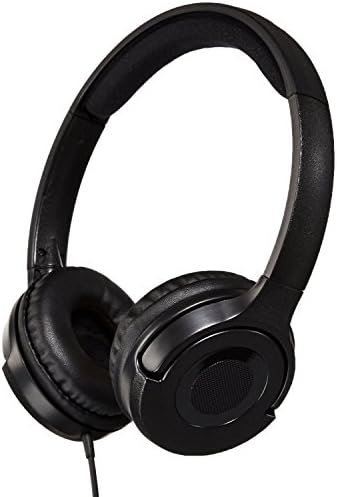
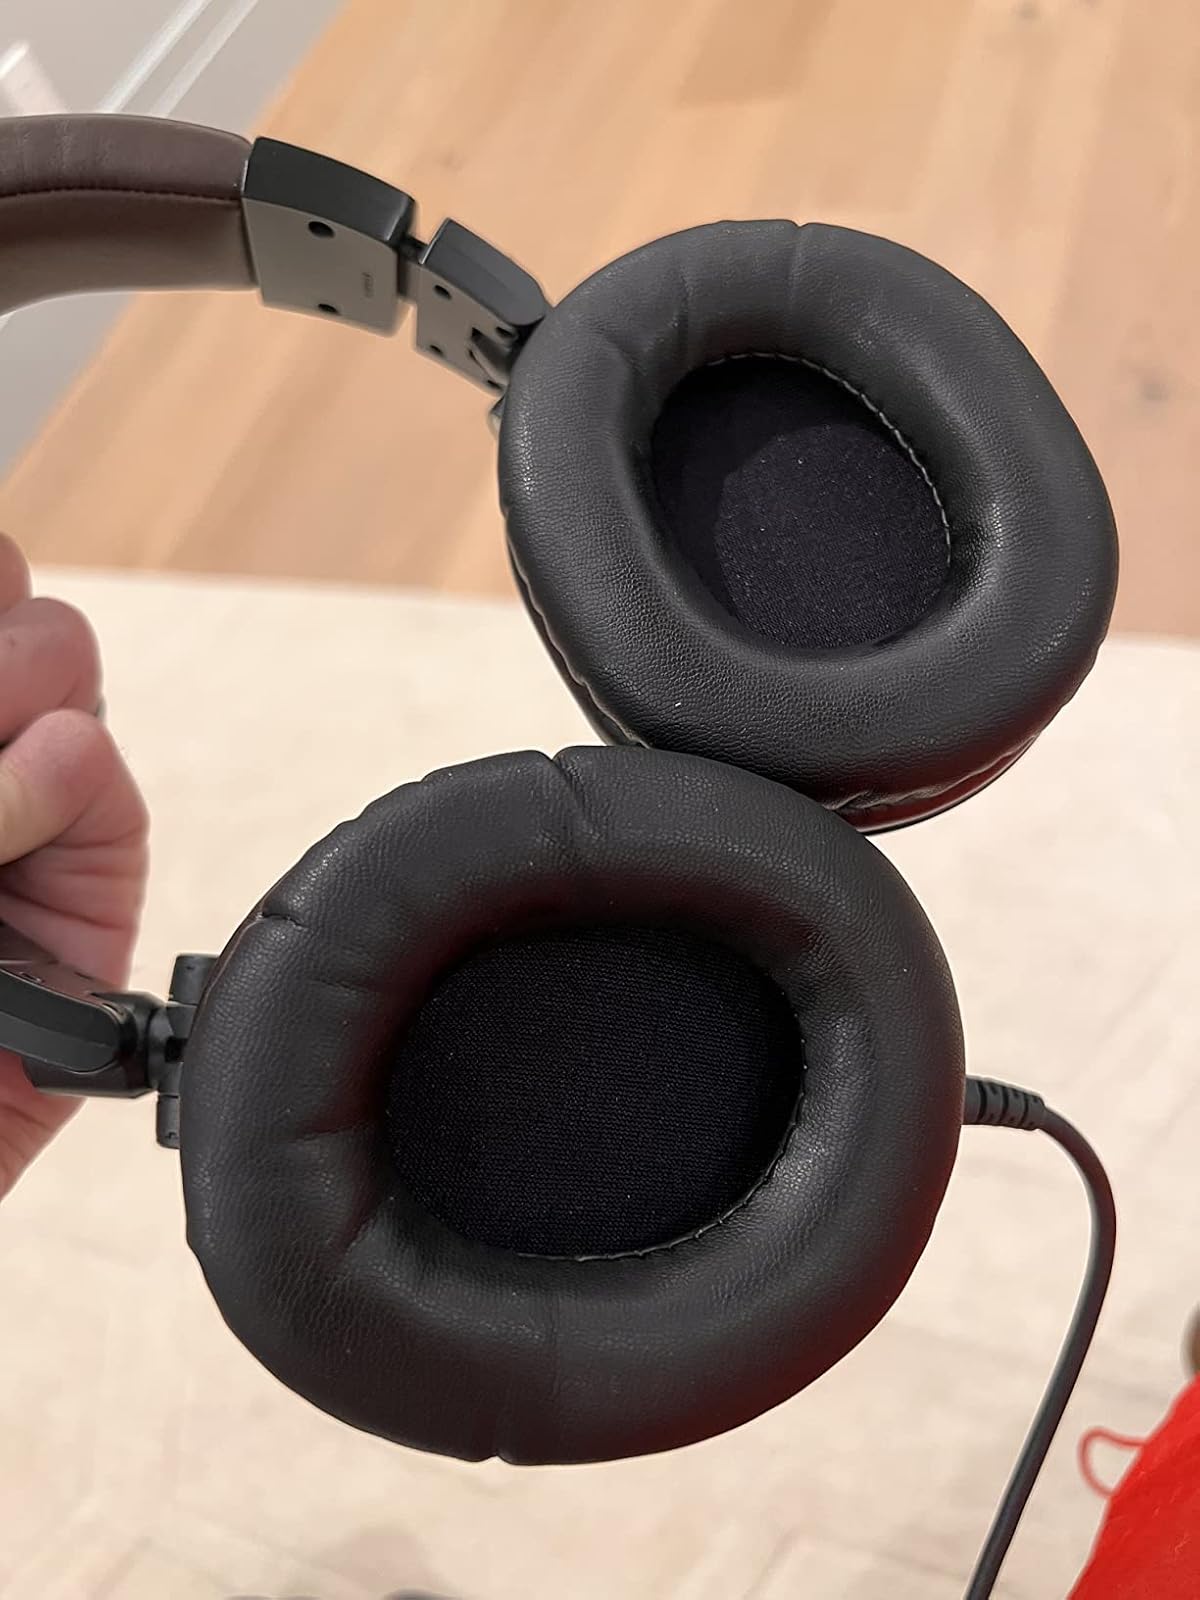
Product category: headphones
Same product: no